Kim Hye-jin (actress)

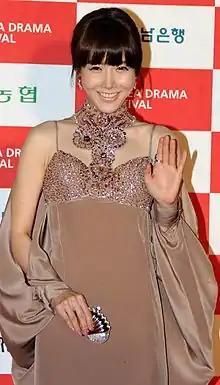
Kim at the 2010 Korea Drama Festival

Kim Hye-jin (born February 28, 1975) is a South Korean actress. She is best known for her role in the 2009 television series "Iris". She has appeared in "Sweet 18" (2004), "My Rosy Life" (2005), "The Secret of Birth" (2013) and many more TV series. In 2020, she has confirmed her appearance in JTBC's drama "Undercover", a remake of 2016 BBC miniseries of the same name.